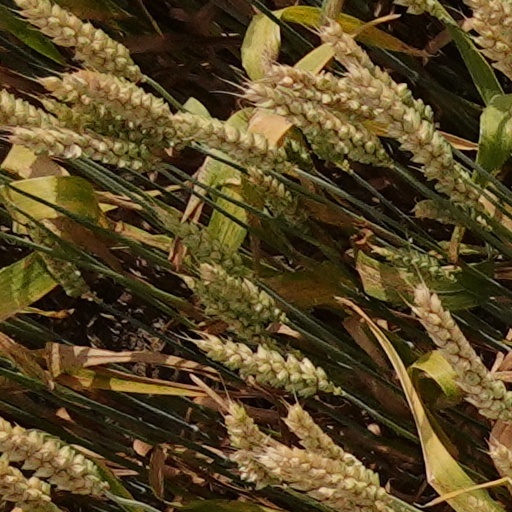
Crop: wheat